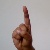
The image shows a hand gesture representing the letter 'D' in Indian Sign Language.